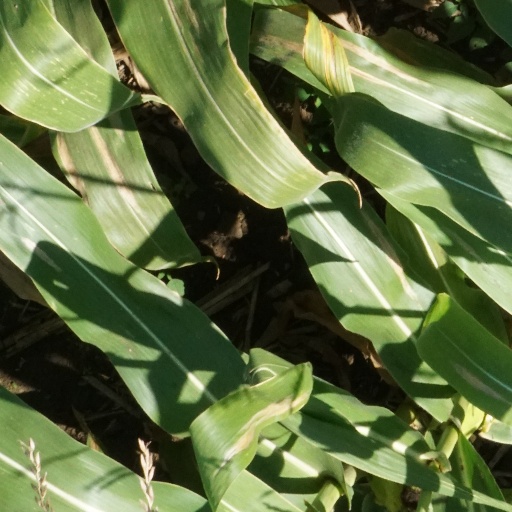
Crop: maize; corn